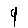
Label: 9